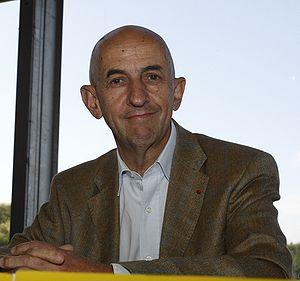
Louis Gallois à la conférence-débat ""USA: still a giant..."" à l'Université d'été 2008 du MEDEF"
2007 en astronautique - 2008 en astronautique - 2009 en astronautique - 2010 en astronautique - 2011 en astronautique
Airbus Commercial Aircraft, connu sous le nom Airbus est un constructeur aéronautique européen dont le siège social se trouve à Blagnac, dans la banlieue de Toulouse, en France. Division détenue à 100 % par le groupe industriel du même nom, l'entreprise fabrique plus de la moitié des avions de lignes produits dans le monde, et est le principal concurrent de Boeing.
Airbus est une coopération industrielle internationale française présente dans le secteur aéronautique et spatial civil et militaire. Lors de sa création en 2000, le groupe se nomme European Aeronautic Defence and Space company et est détenu par Lagardère et Daimler, il résulte d’une concentration de la quasi-totalité des constructeurs français, allemands et espagnols.